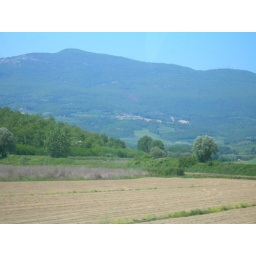
013a A cross is silhouetted against the sky on top of the mountain